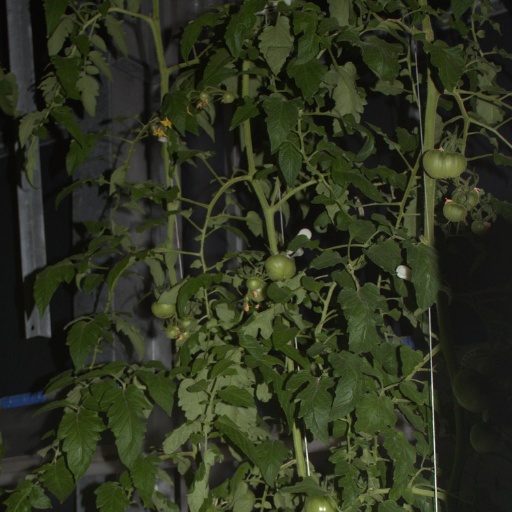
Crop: tomato